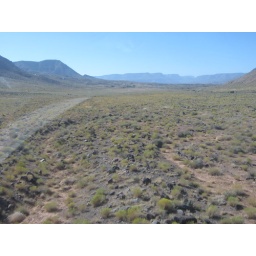
You can see the reflection in the glass on the left. We were flying quite low.